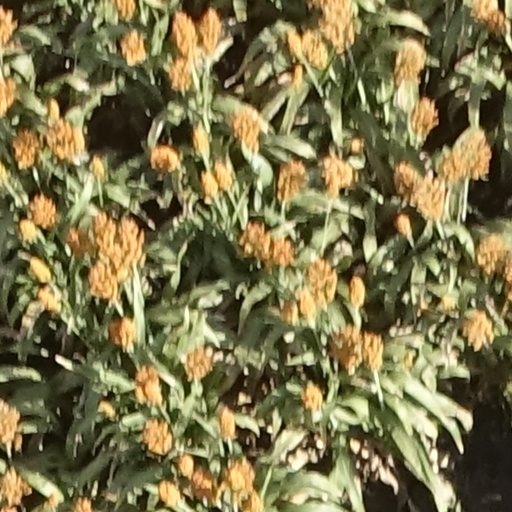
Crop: sorghum